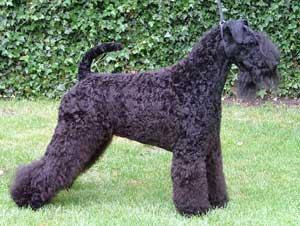
Kerry_blue_terrier